Parliament of Georgia

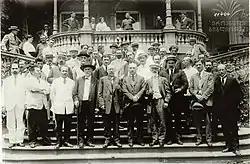
Members of the National Council of Georgia, after declaring independence of Georgia, Tbilisi 26 May 1918

In 1918 the first Georgian National Parliament was established in the newly independent Democratic Republic of Georgia. In 1921 the Parliament adopted the first Georgian Constitution. However, shortly after the adoption of the Constitution, Georgia was occupied by the Bolshevik Red Army. This was followed by a 69-year-long absence of independent parliamentary government in Georgian history. The construction of the current main parliament building, which was dedicated to the Supreme Soviet (Council) of the Georgian SSR, started in 1938 and completed in 1953, when Georgia was a part of the Soviet Union. It was designed by architects Viktor Kokorin and Giorgi Lezhava.